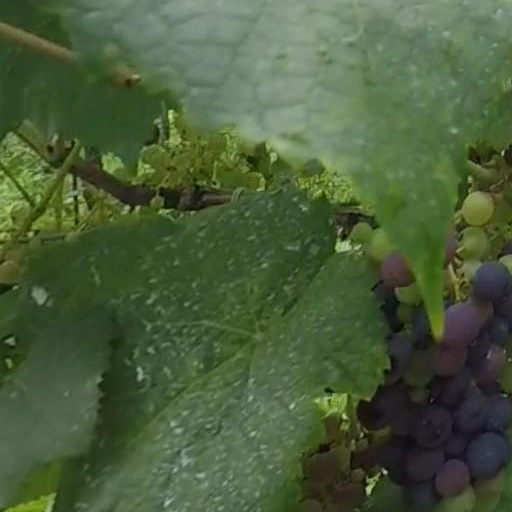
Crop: grape